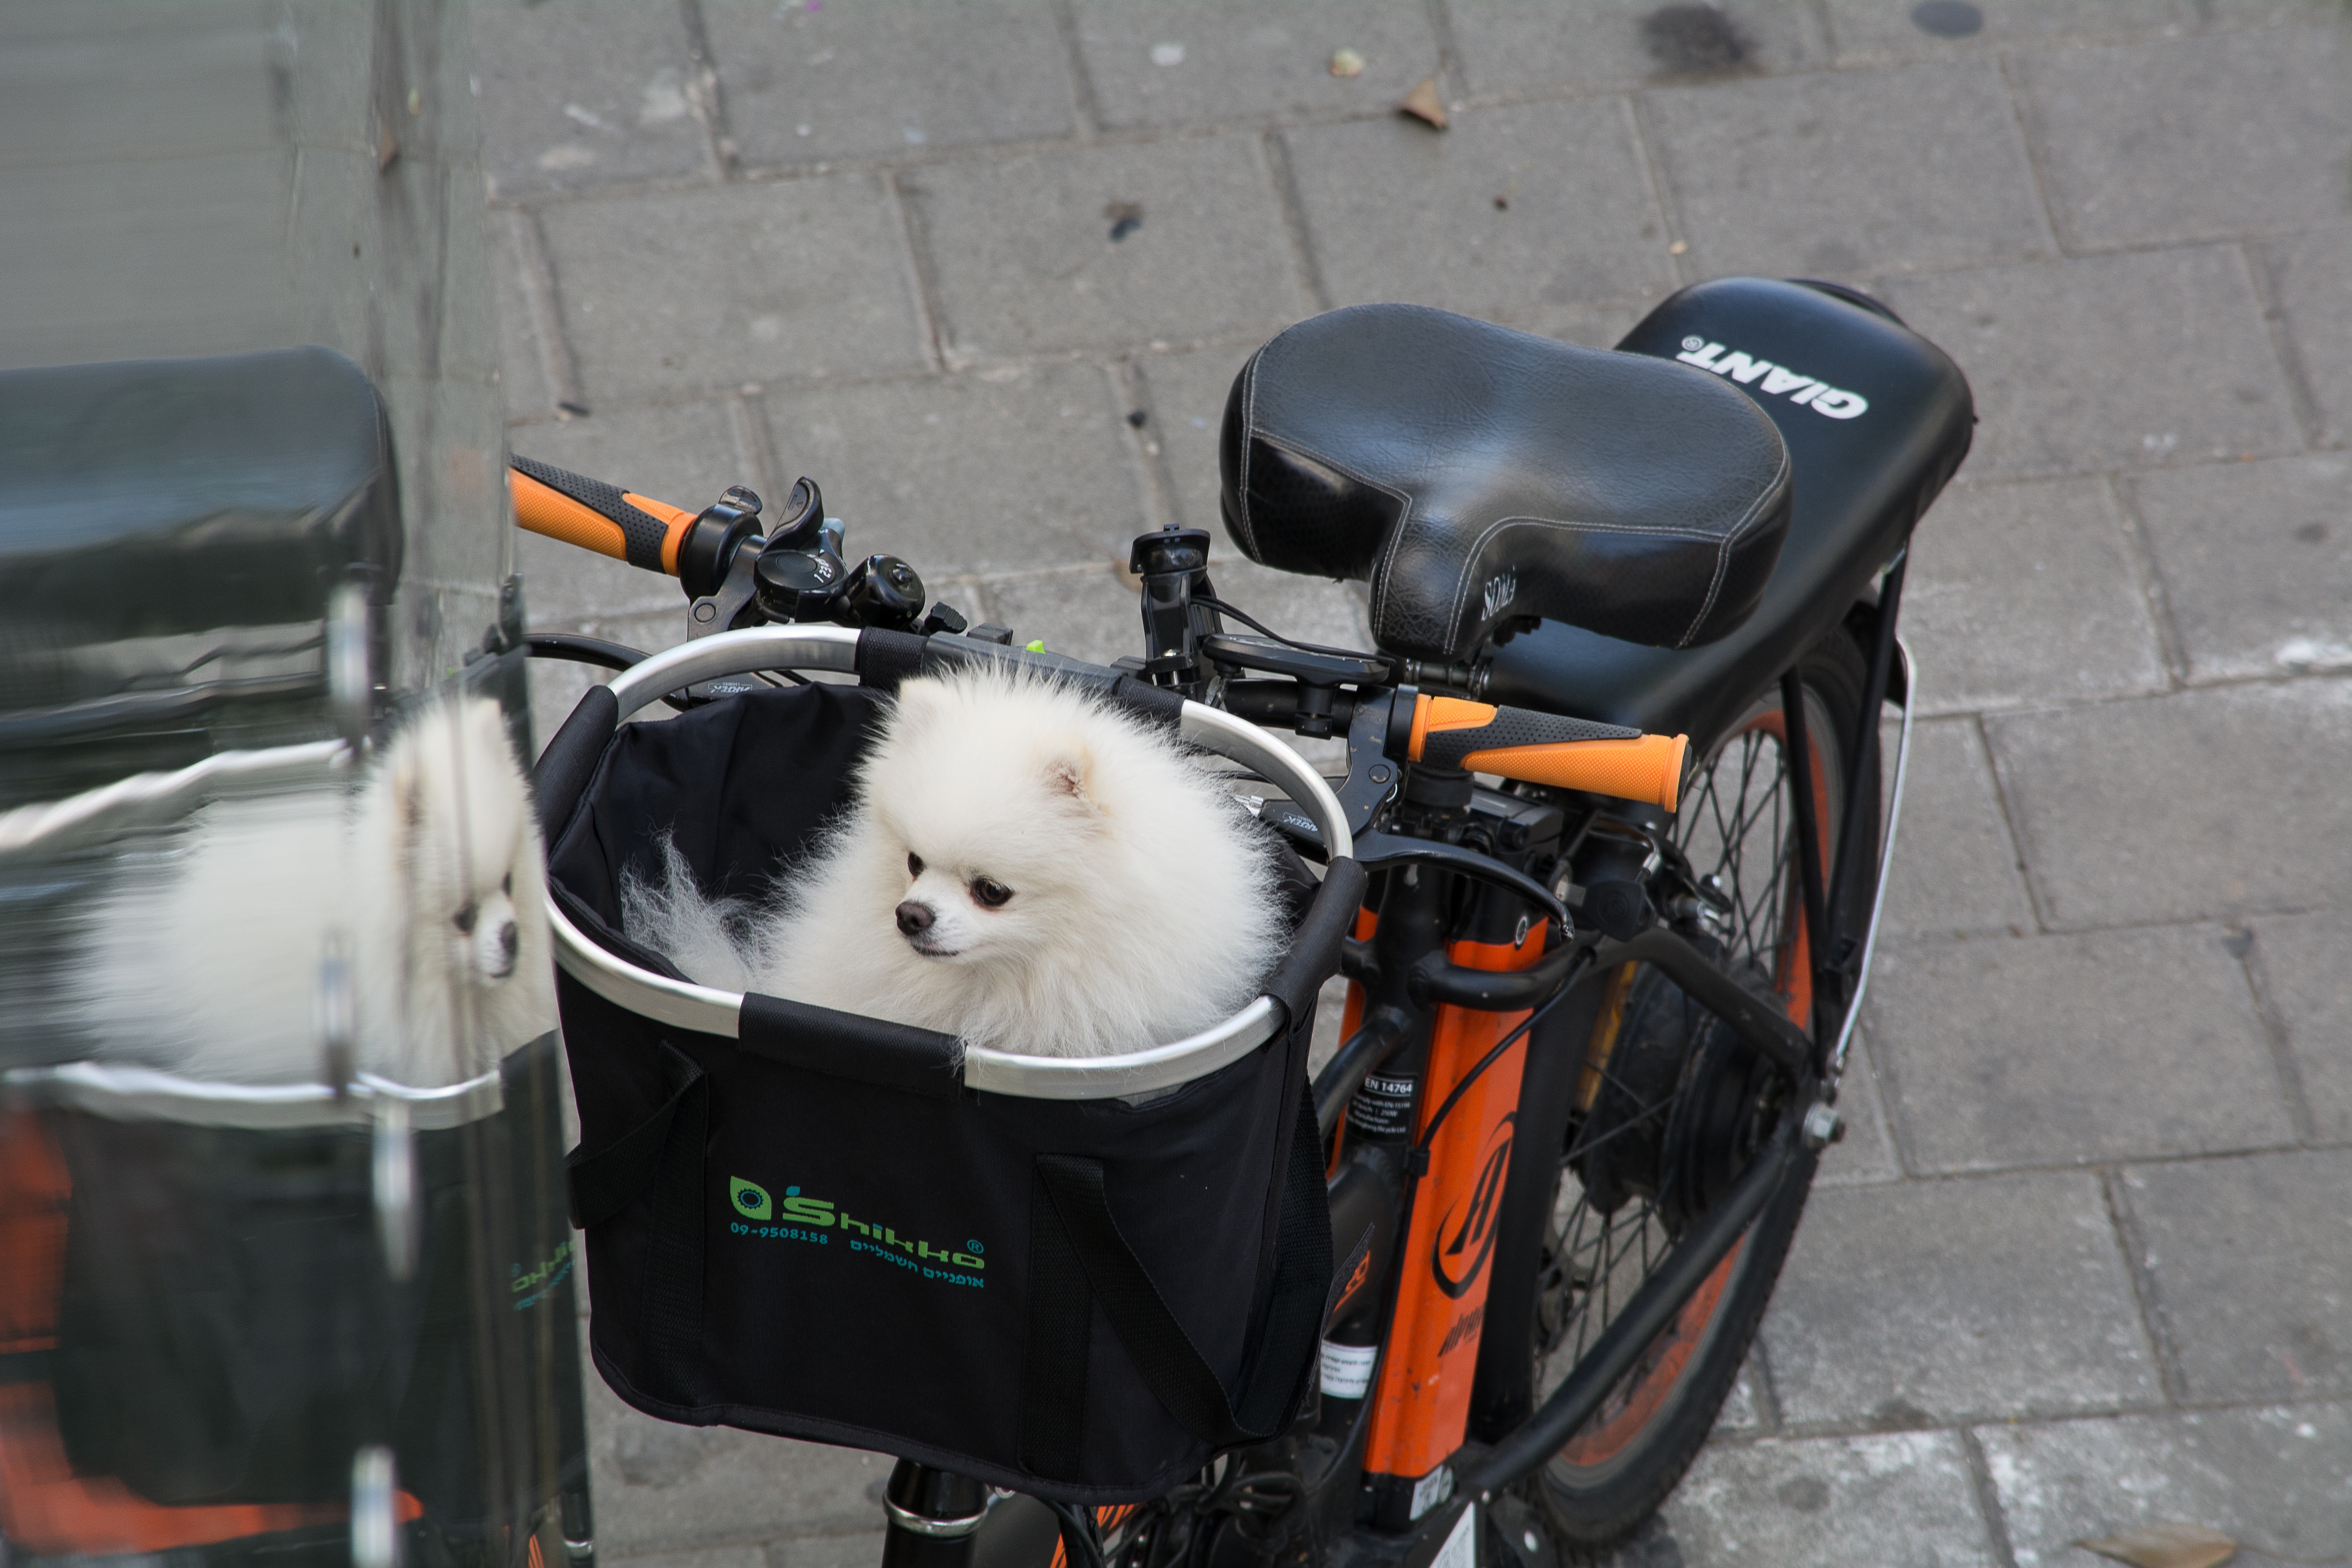
car, bicycle, vehicle, motorcycle, automobile make